Beaumont Bay

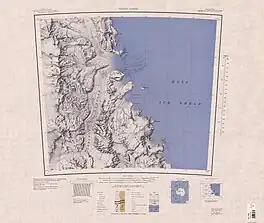
Map sheet showing Beaumont Bay

Beaumont Bay is a reentrant on the west side of the Ross Ice Shelf between Young Head and Harris Point. The Dickey Glacier flows into Beaumont Bay on its way to the Ross Ice Shelf, filling much of the Bay with ice. It was discovered by the British National Antarctic Expedition (1901–04) and named for Admiral Sir Lewis Beaumont, Royal Navy, an Arctic explorer who took a special interest in this expedition.